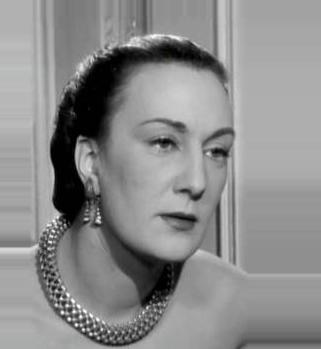
Age: 33